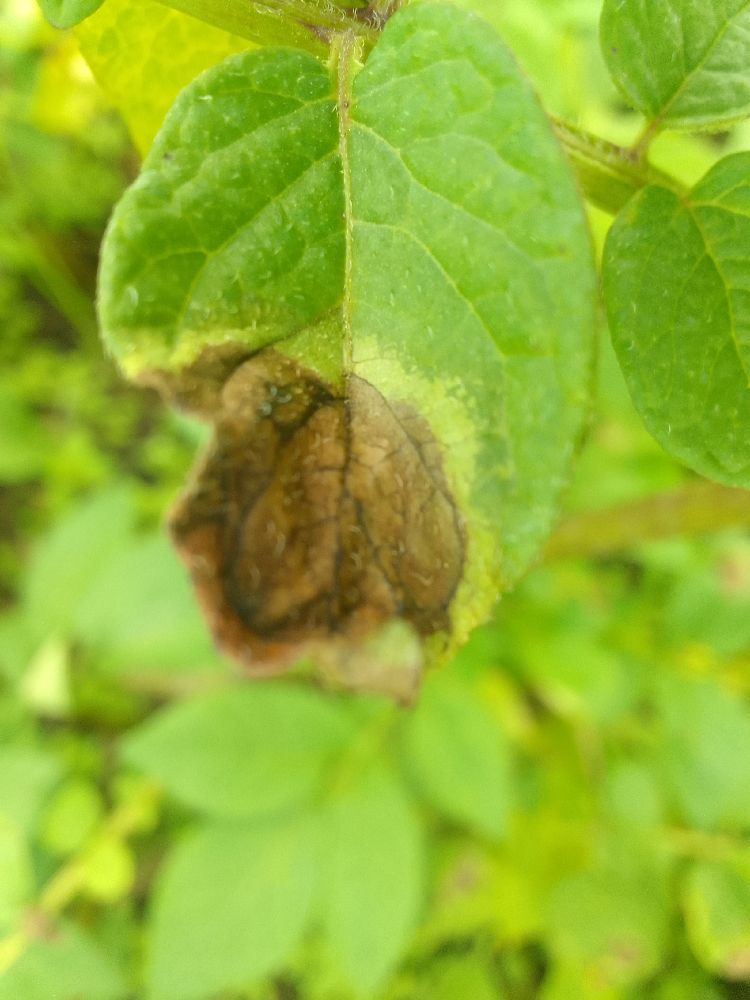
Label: Late blight